Columbia University sundial

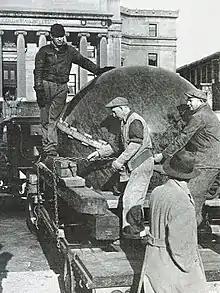
Workers removing the Sunball, 1946

A plaster model of the sundial was presented to the university by the class of 1885 in June 1910 to mark its 25th anniversary, and construction on the actual monument began shortly thereafter. It was completed and presented a second time on May 26, 1914. In total, the installation cost around $10,000. A contemporary university publication claimed that the Sunball was the largest stone sphere on Earth.